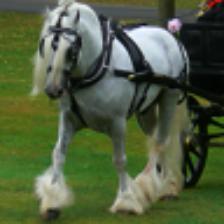
Label: NonHuman